Arthur J. Jackson

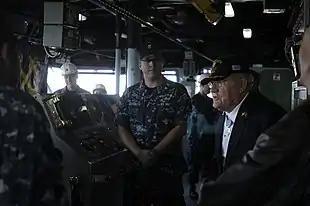
Jackson (right) speaks to sailors aboard the USS "Peleliu" in 2011

In January 1943, he began his recruit training at Marine Corps Recruit Depot San Diego, California, and soon thereafter joined the 1st Marine Division in Melbourne, Australia in June 1943. On January 13, 1944, while taking part in the Cape Gloucester campaign, he carried a wounded Marine to safety in the face of well-entrenched Japanese troops on the slope of a steep hill, saving the man's life. For this action, he was awarded a Letter of Commendation.